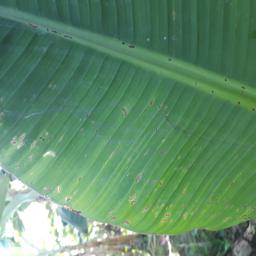
Label: BLACK SIGATOKA